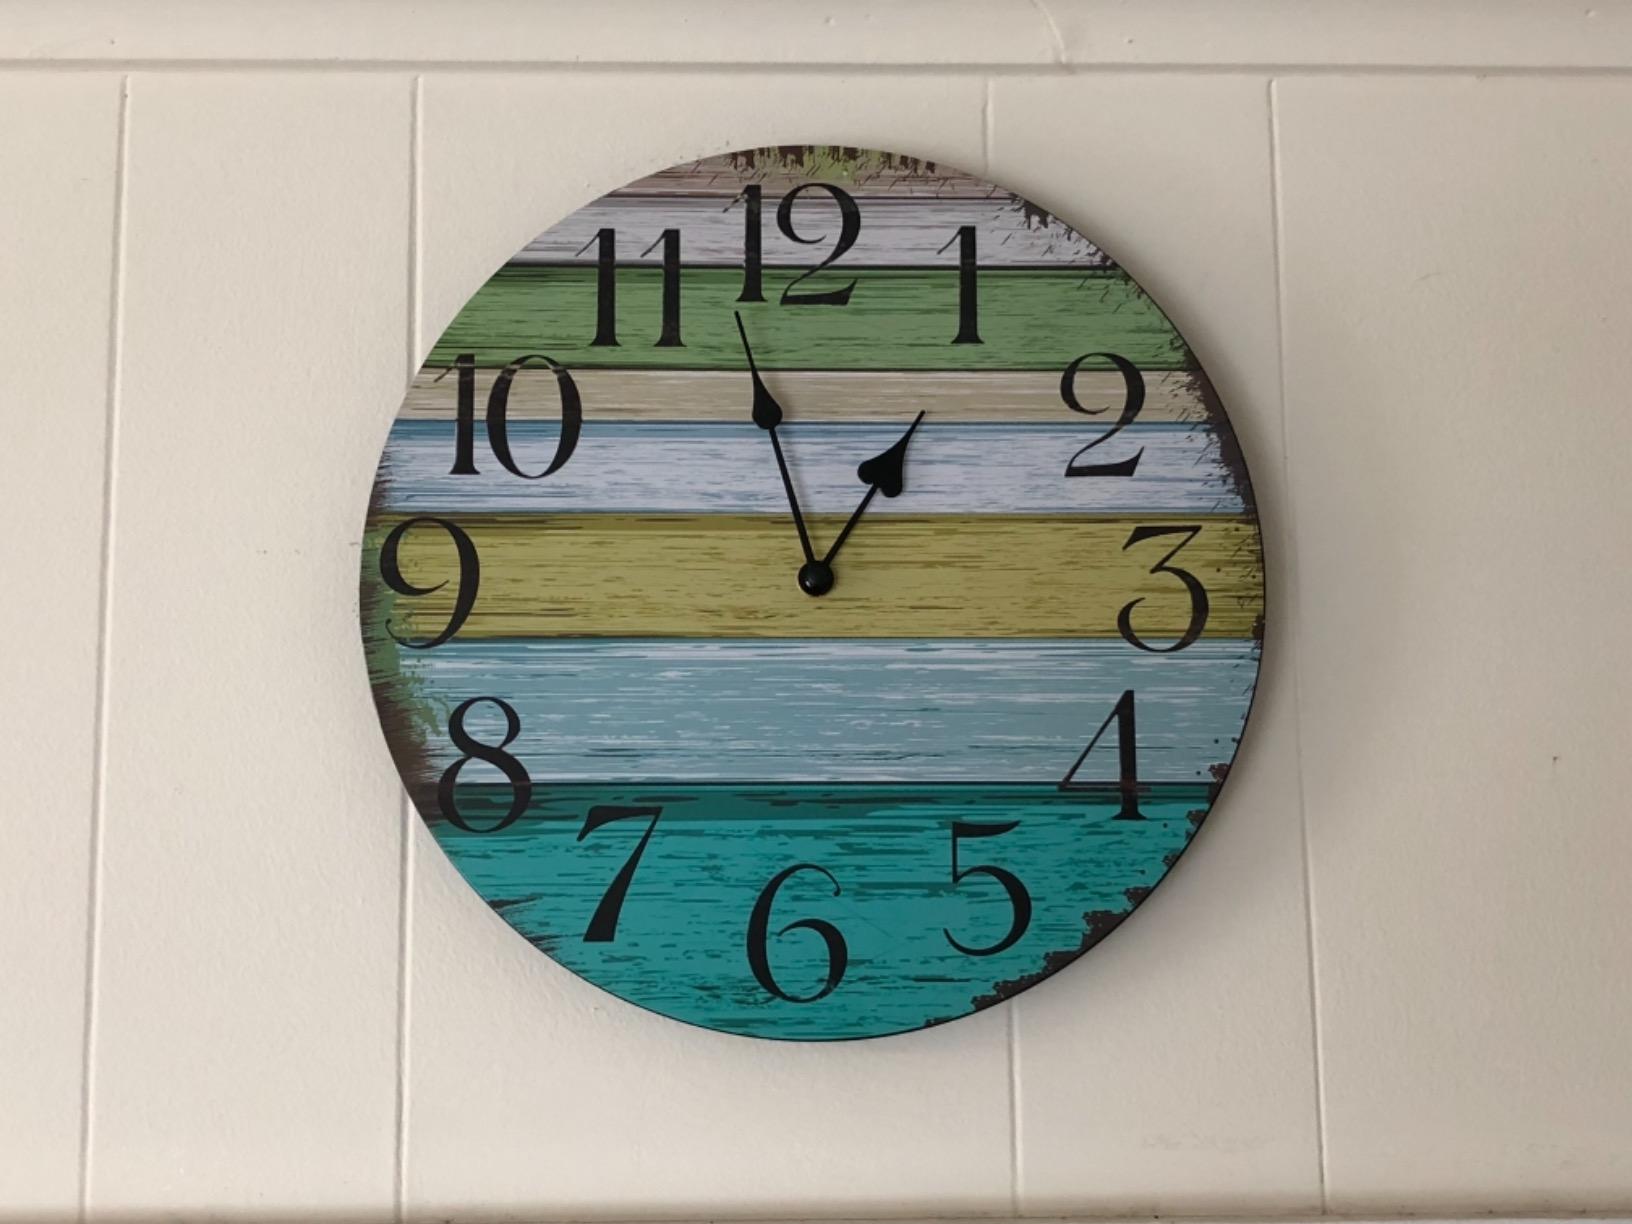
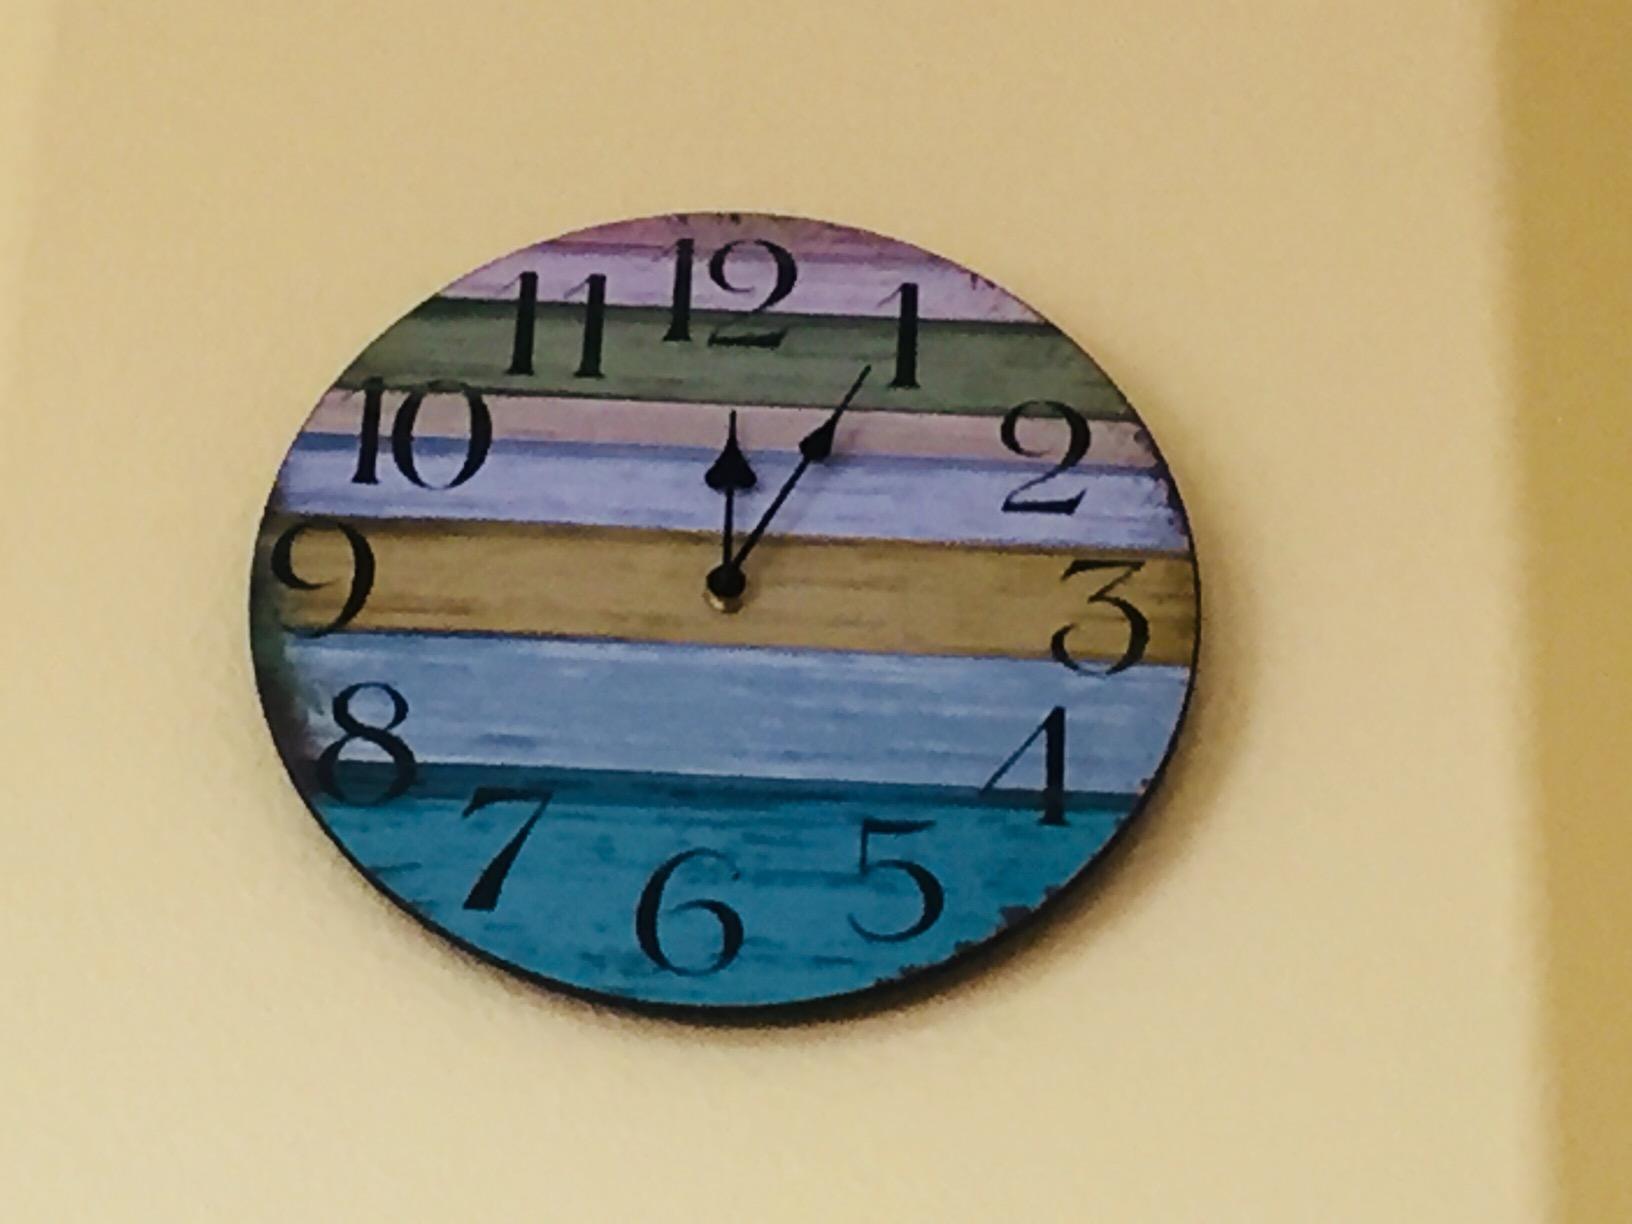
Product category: clock
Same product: yes